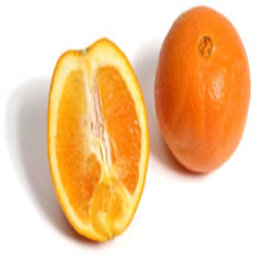
Label: peels